Pierre-Auguste Renoir

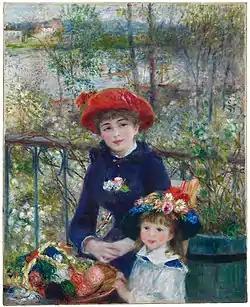
"Two Sisters (On the Terrace)", oil on canvas, 1881, Art Institute of Chicago

In 1890, he married Aline Victorine Charigot, a dressmaker twenty years his junior, who, along with a number of the artist's friends, had already served as a model for "Le Déjeuner des canotiers" ("Luncheon of the Boating Party"; she is the woman on the left playing with the dog) in 1881, and with whom he had already had a child, Pierre, in 1885. After marrying, Renoir painted many scenes of his wife and daily family life including their children and their nurse, Aline's cousin Gabrielle Renard. The Renoirs had three sons: Pierre Renoir (1885–1952), who became a stage and film actor; Jean Renoir (1894–1979), who became a filmmaker of note; and Claude Renoir (1901–1969), who became a ceramic artist.